Liothula omnivora

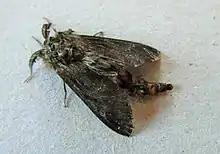
Adult male

The male is a hairy, black moth with translucent wings and a tapered abdomen and a 28–38 mm wingspan.